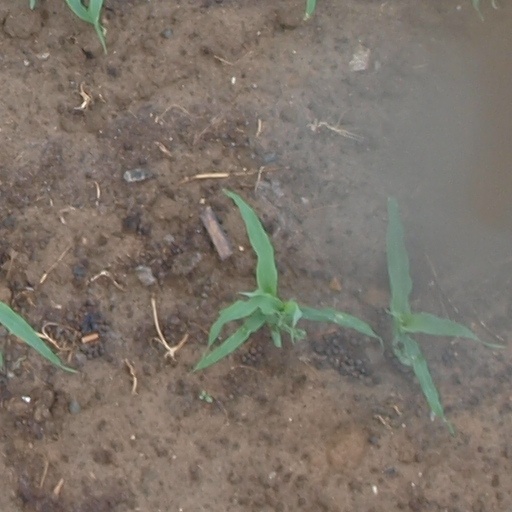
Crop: maize; corn